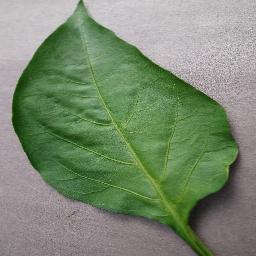
Label: Pepper,_bell___healthy